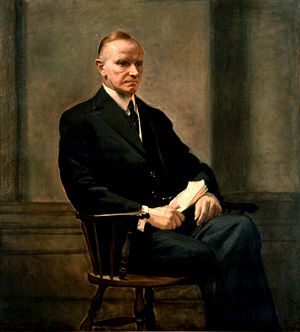
Calvin Coolidge
Officielt portræt af Calvin Coolidge i det Hvide Hus
John Calvin Coolidge, Jr. var den 30. amerikanske præsident. Coolidge arbejdede sig som republikansk jurist fra Vermont op ad rangstigen inden for Massachusetts politiske liv, for til sidst at ende som guvernør over delstaten. Hans handlinger under politistrejken i Boston i 1919 bragte ham i hele nationens søgelys. Snart efter blev han valgt som den 29. amerikanske vicepræsident i 1920 og opnåede præsidentembedet efter Warren G. Hardings død. Efter at være blevet folkevalgt som præsident ved valget i 1924 fik han ry for at være minimalstats-konservativ.